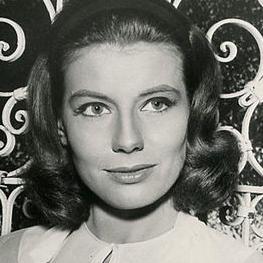
Age: 29